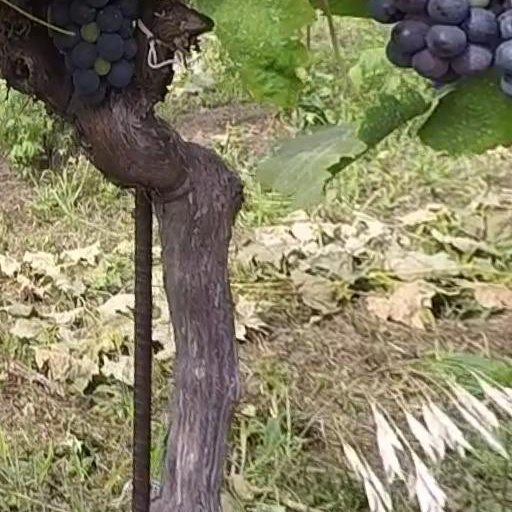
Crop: grape